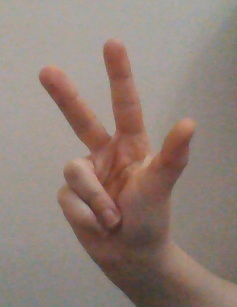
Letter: al